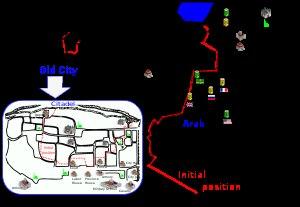
La défense de Van est une insurrection qui s'est déroulée en 1915, au cours de la campagne du Caucase, face aux massacres de l'Empire ottoman contre la population arménienne dans le vilayet de Van. Plusieurs observateurs contemporains et historiens qui suivirent ont affirmé que le gouvernement ottoman avait délibérément incité la résistance armée arménienne en imposant d'épouvantables conditions aux Arméniens, pour justifier le génocide des Arméniens qui commençait dans l'empire. Toutefois, les décisions de déportation et d'extermination ont été prises avant cet épisode.